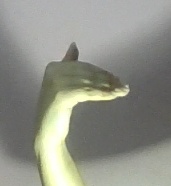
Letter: khaa